Kelly Yu

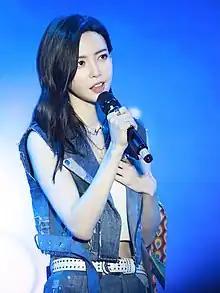
Kelly Yu performing at a music festival in August 2022

Kelly Yu Wenwen (born 7 November 1989) is a Chinese-Canadian singer, songwriter, actress, music producer and director. She is famous for starring in the romantic film "" and for singing and composing the film song OST "Decency".